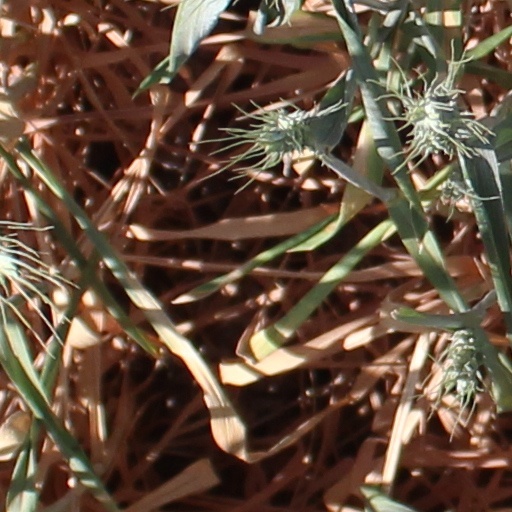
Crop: wheat